Ronnie Coleman

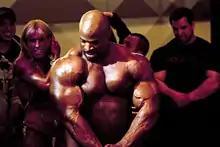
Coleman guest posing in October 2009, two years after his retirement

Movie director Mitsuru Okabe produced training videos of Coleman, including "The First Training Video" (1998), "The Unbelievable" (2000), "The Cost of Redemption" (2003), "Relentless" (2006) and "On the Road". With his high-pitched voice, many of the lifts and vocal gimmicks Coleman popularized in them have become commonplace in the global physical culture community, especially after the advent of viral videos. The most popular of these, which he regularly shouted to himself as a form of self-encouragement, include ""Yeah buddy!"", ""Light weight, baby!"", ""Ain't nothin' but a peanut!"", ""Nothin' to it, but to do it!"", ""Everybody wants to be a bodybuilder, but nobody wants to lift no heavy-ass weights"".